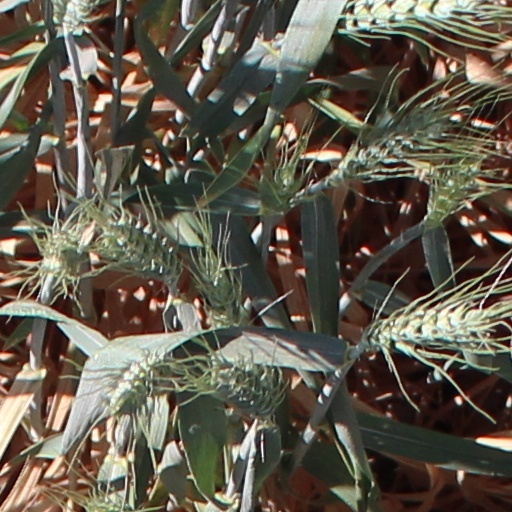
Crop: wheat